Balls of Fury

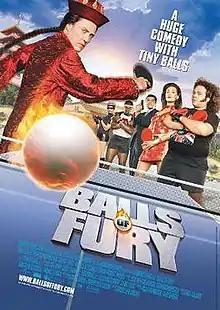
Theatrical release poster

Balls of Fury is a 2007 American sports comedy film directed by Robert Ben Garant, who also wrote the screenplay with Thomas Lennon, who also co-starred and produced with Roger Birnbaum, Gary Barber and Jonathan Glickman. The film stars Dan Fogler in his first lead role, with a supporting cast of George Lopez, Christopher Walken, Maggie Q, Terry Crews, Cary-Hiroyuki Tagawa, James Hong and Jason Scott Lee. It was released in the United States on August 29, 2007, to generally negative reviews.